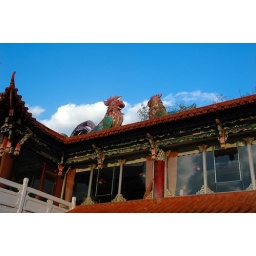
Some of the first blue sky we have seen in a long time.